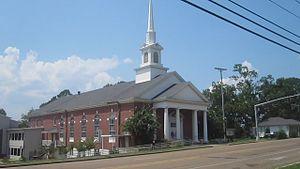
Jonesboro est une ville et le siège de la paroisse de Jackson, dans le nord de la Louisiane, aux États-Unis. La population de la ville était de 4 704 habitants au recensement de 2010, en hausse par rapport au chiffre de 3 914 habitants en 2000.